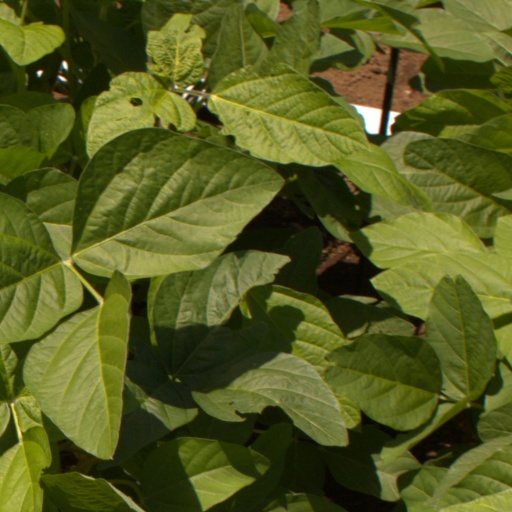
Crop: soybean